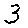
Label: 3